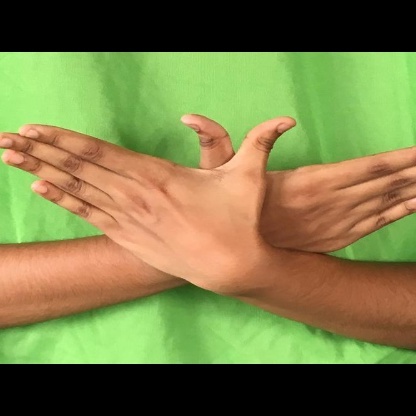
Mudra: Garuda